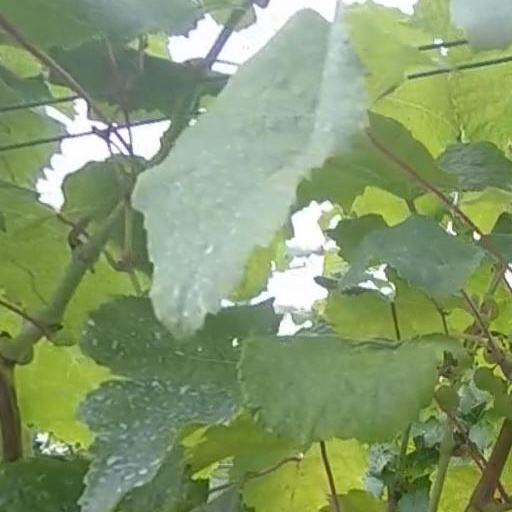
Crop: grape